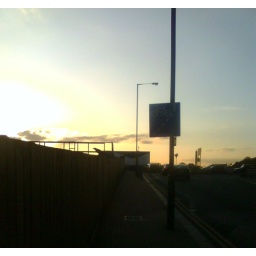
Sitting on the fence by the railway line. I liked the contrast between his black feathers and the golden sky.